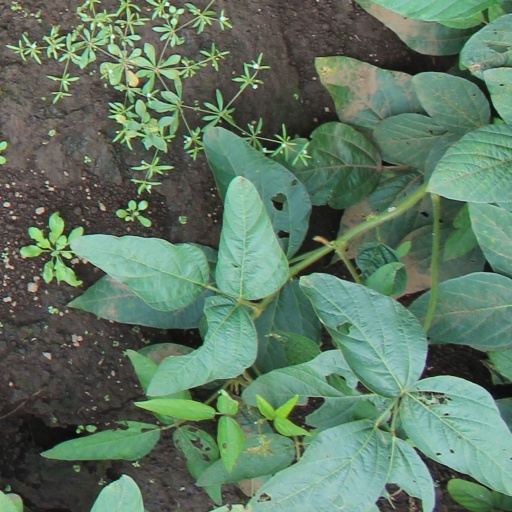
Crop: soybean